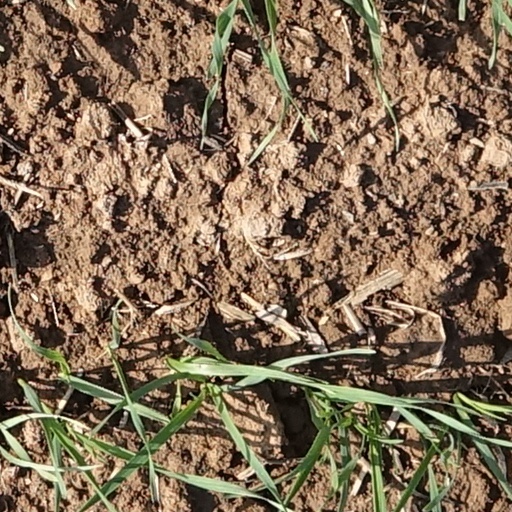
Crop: wheat